Marshall Thundering Herd

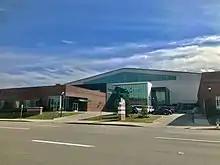
Chris Cline Athletic Complex

Hoops Family Field at Veterans Memorial Soccer Complex is a 1,006-capacity soccer-specific stadium and is home to the Herd's men's and women's soccer teams. It was built on the former site of the Veterans Memorial Fieldhouse, which was demolished in order to build the stadium at a cost of $8 million. An inaugural double-header took place on August 23, 2013. The men's team held a scrimmage against Marshall alumni from past years resulting in a 2–0 victory. The women's team faced the Campbell University Fighting Camels and won 3–0. The largest crowd in the stadium's history occurred on September 17, 2021, when 3,033 witnessed Marshall and West Virginia draw, 2–2.